List of birds of Tasmania

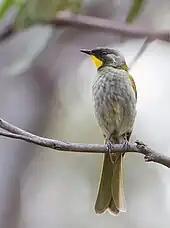
Yellow-throated honeyeater at Austins Ferry, Tasmania

Honeyeaters are a diverse and widespread group of nectar and insect-eating birds found across Australia and surrounding regions. Eleven species are found in Tasmania, of which four are endemic, including Australia's largest honeyeater, the yellow wattlebird.